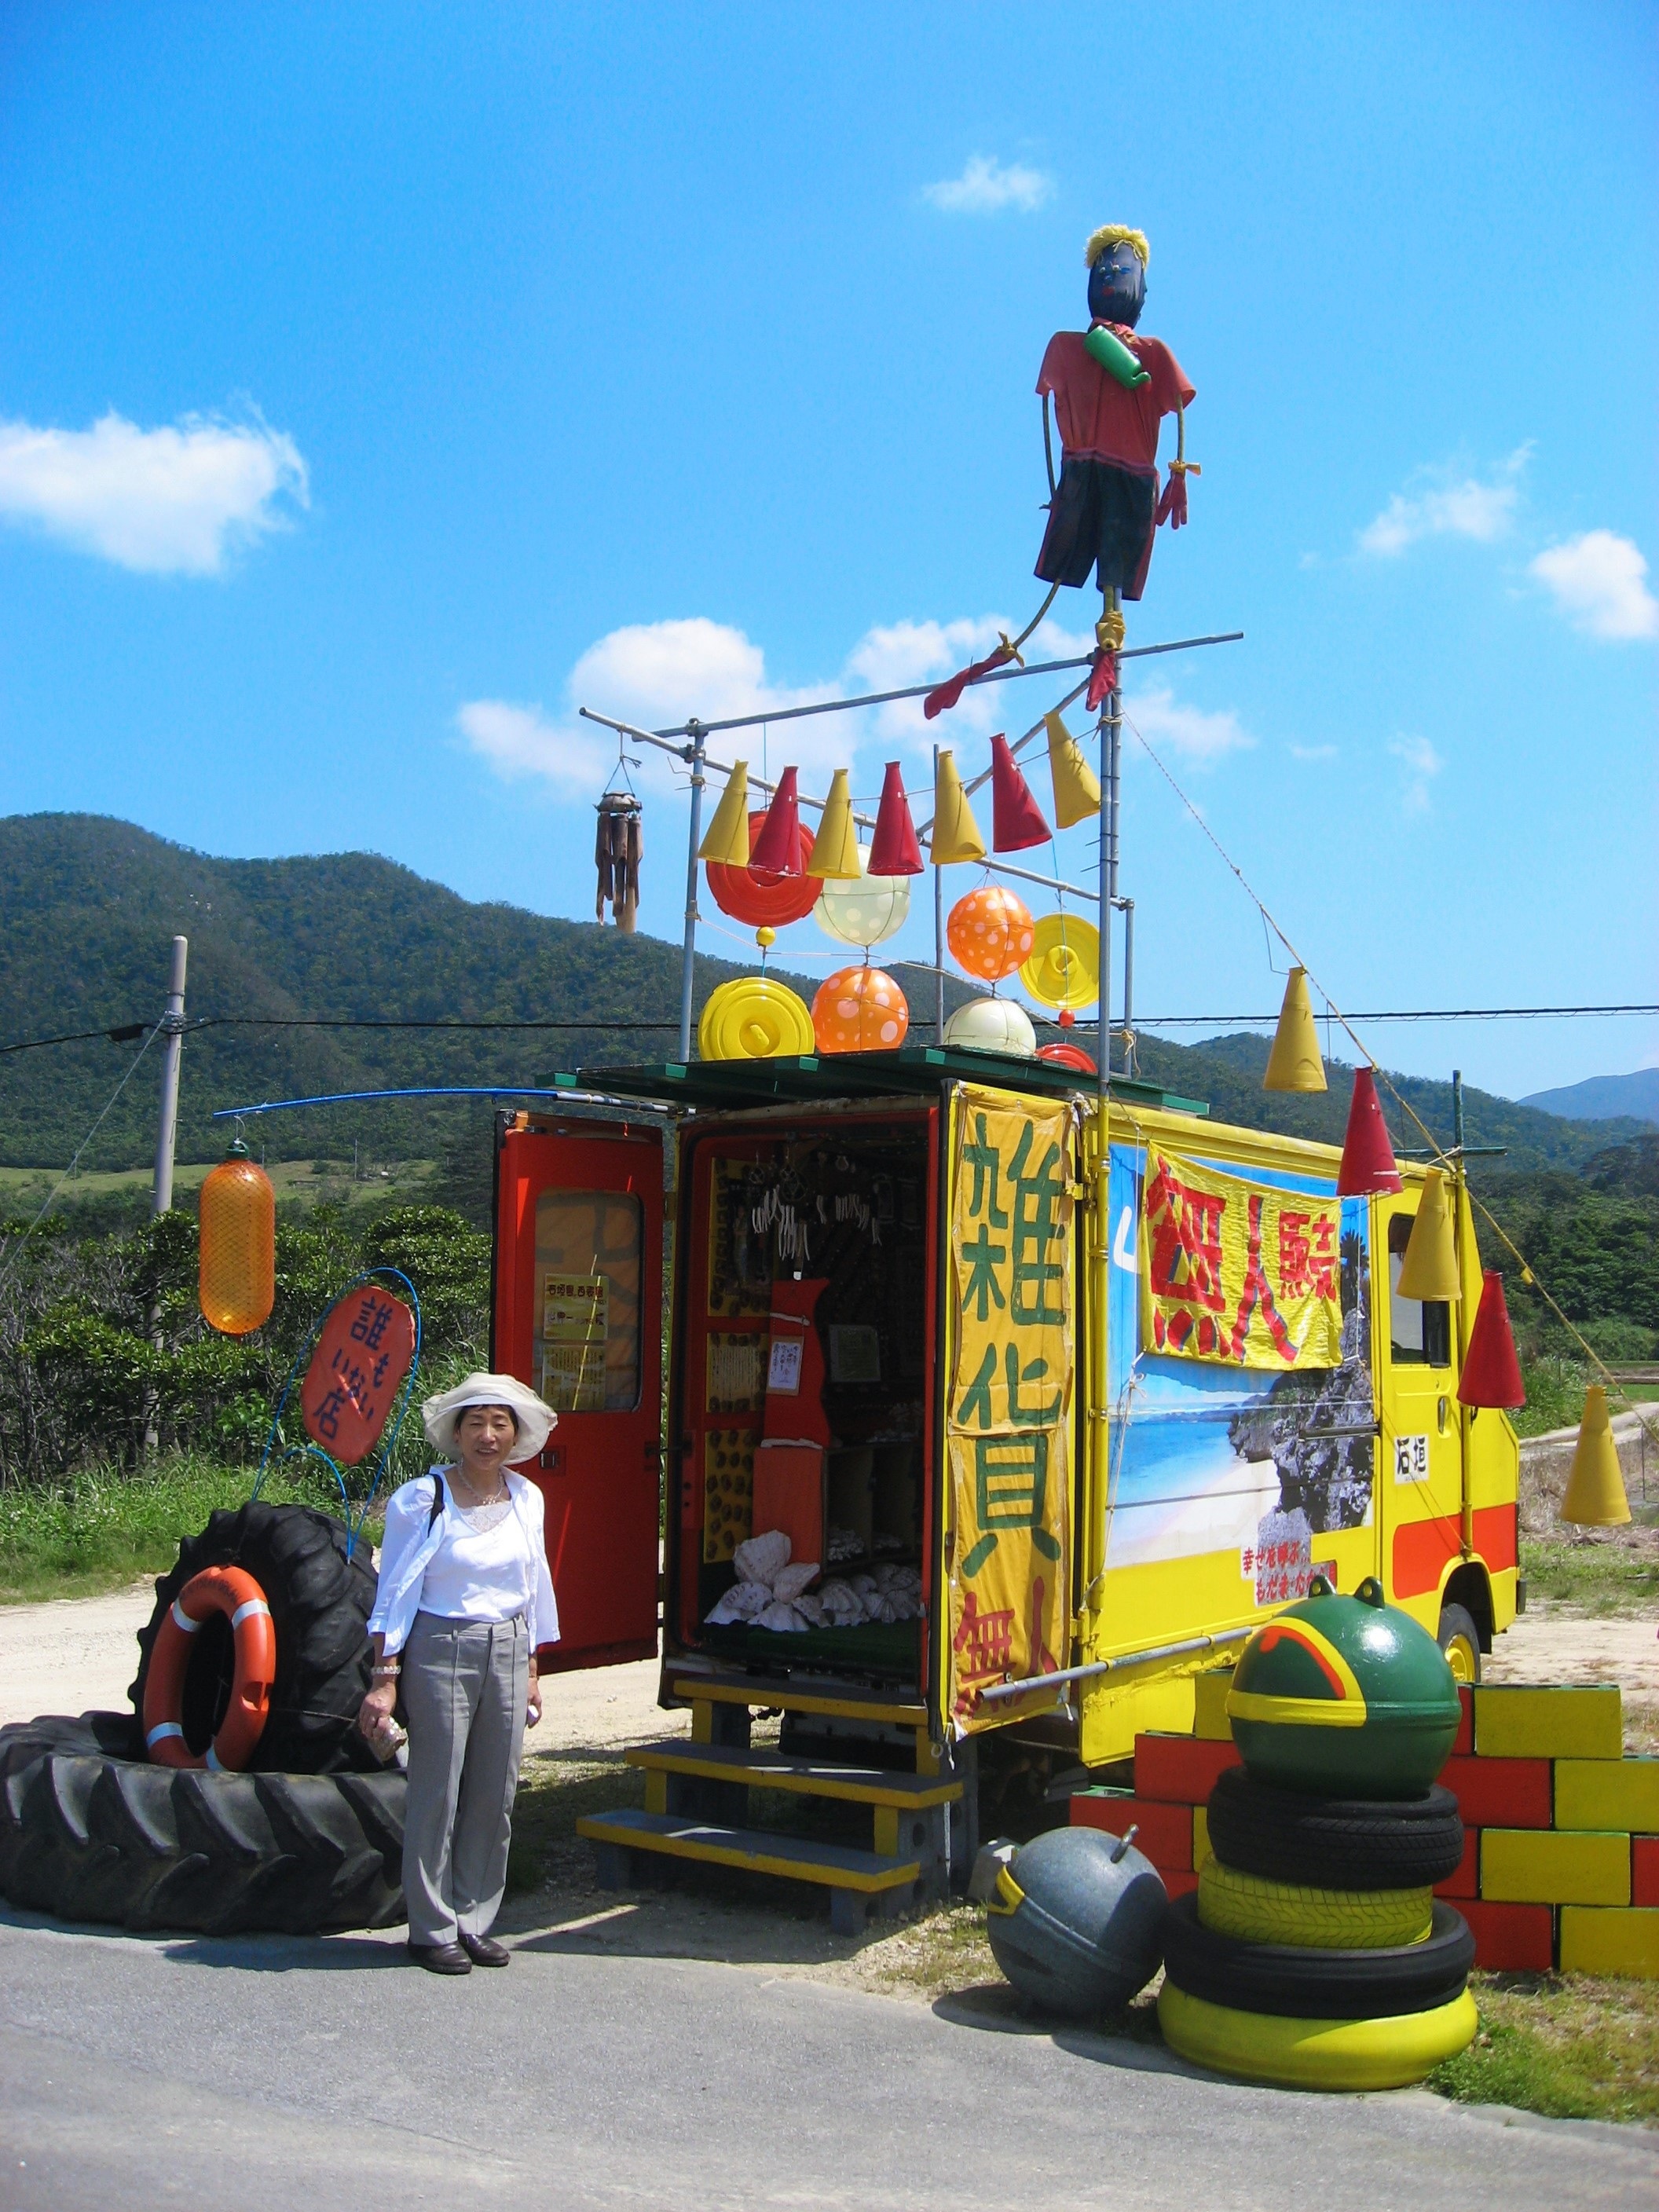
coast, mountain, cloud, car, red, vehicle, amusement park, flag, park, curtain, blue, yellow, japan, tire, blue sky, doll, japanese, balloons, lid, rod, toyota, fair, okinawa, billboard, inflatable, sales, unattended, ishigaki island, outlying islands, antomasako, megaphone, ishigaki city, east china sea, miscellaneous goods, onebox, diplay